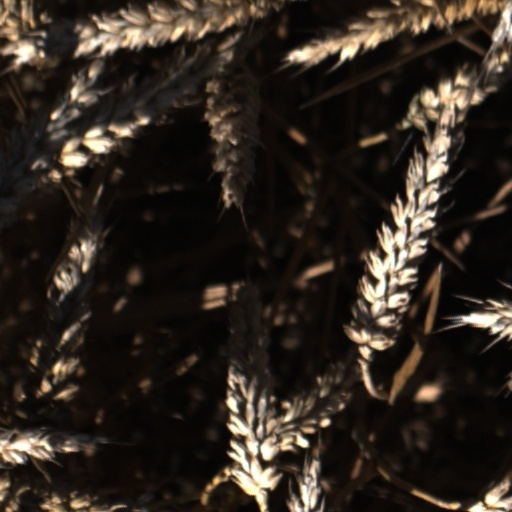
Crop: wheat